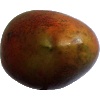
Label: Mango Red 1